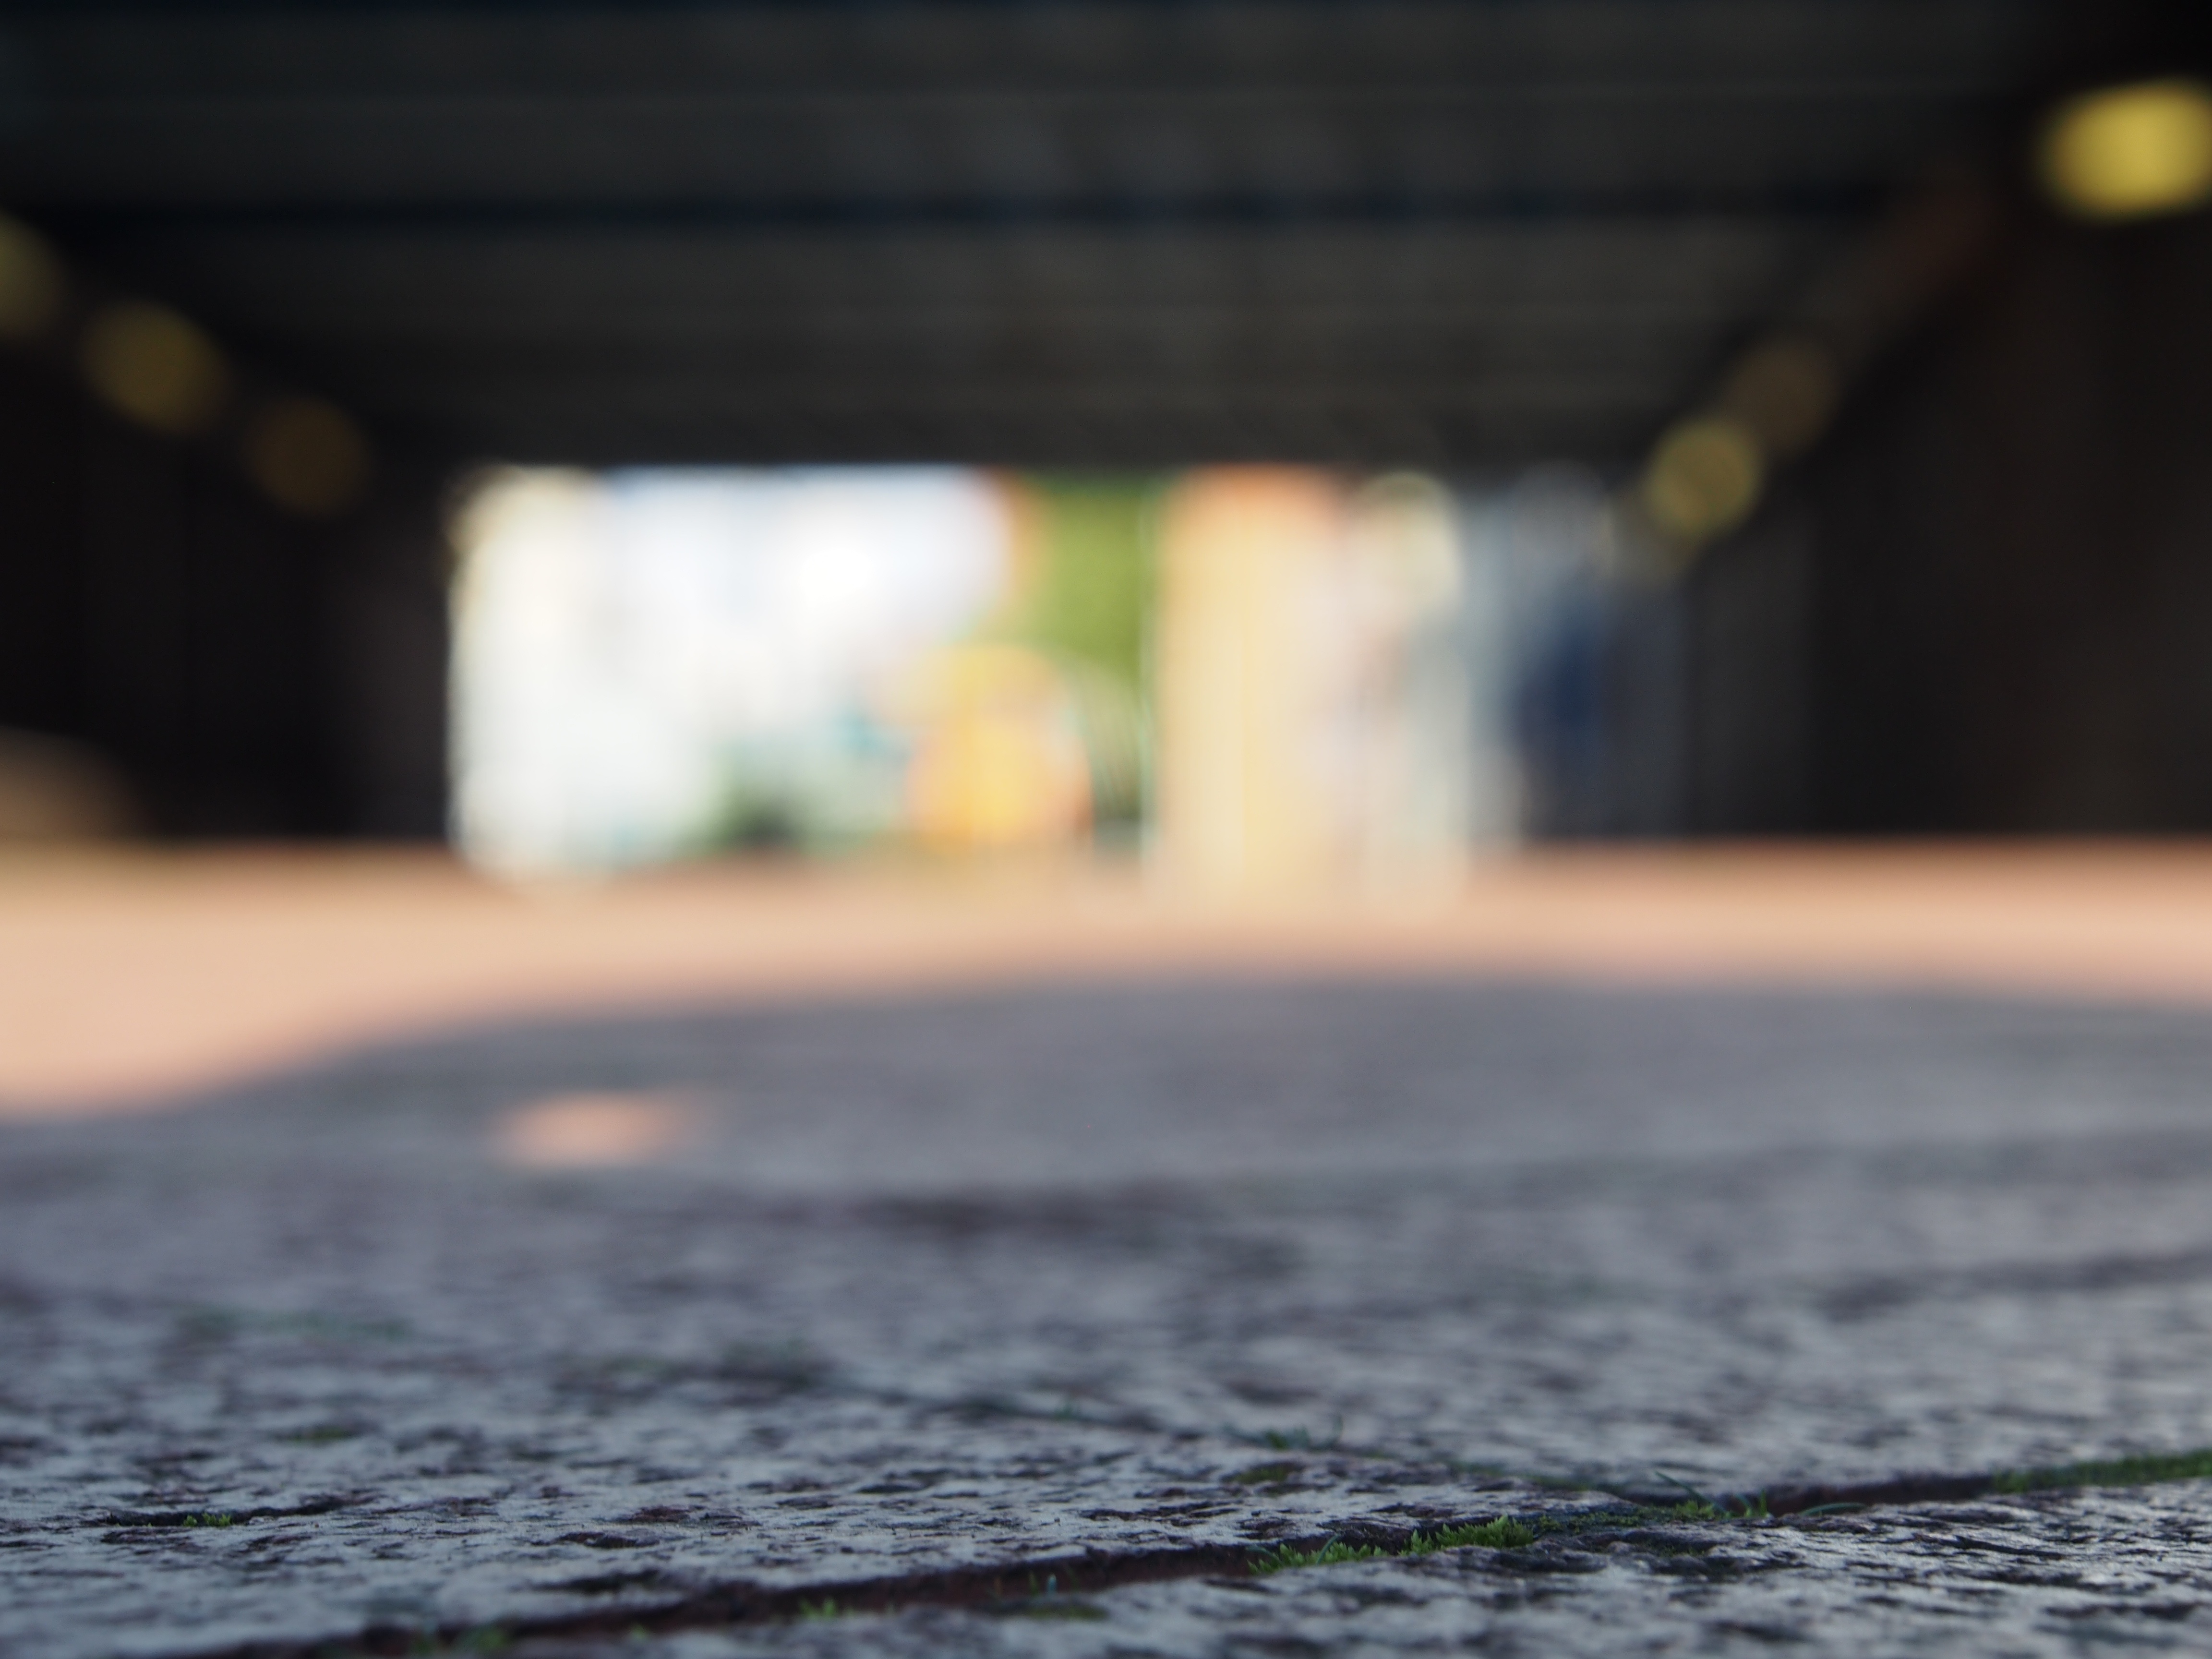
water, light, photography, sunlight, reflection, color